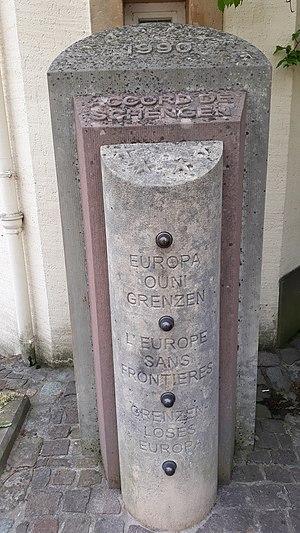
Commune Schengen au Luxembourg - Mémorial du traité de Schengen.